Jon Phillips Armour Collection

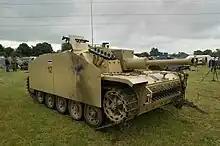
Jon Phillips StuG III Ausf. G replica

In 2008, Jon Phillips produced a replica of a StuG III Ausf. G using the chassis of an FV 432 armoured personnel carrier as a host vehicle.